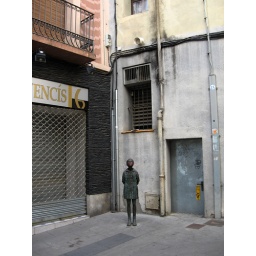
around the corner a boy was looking up at a closed window